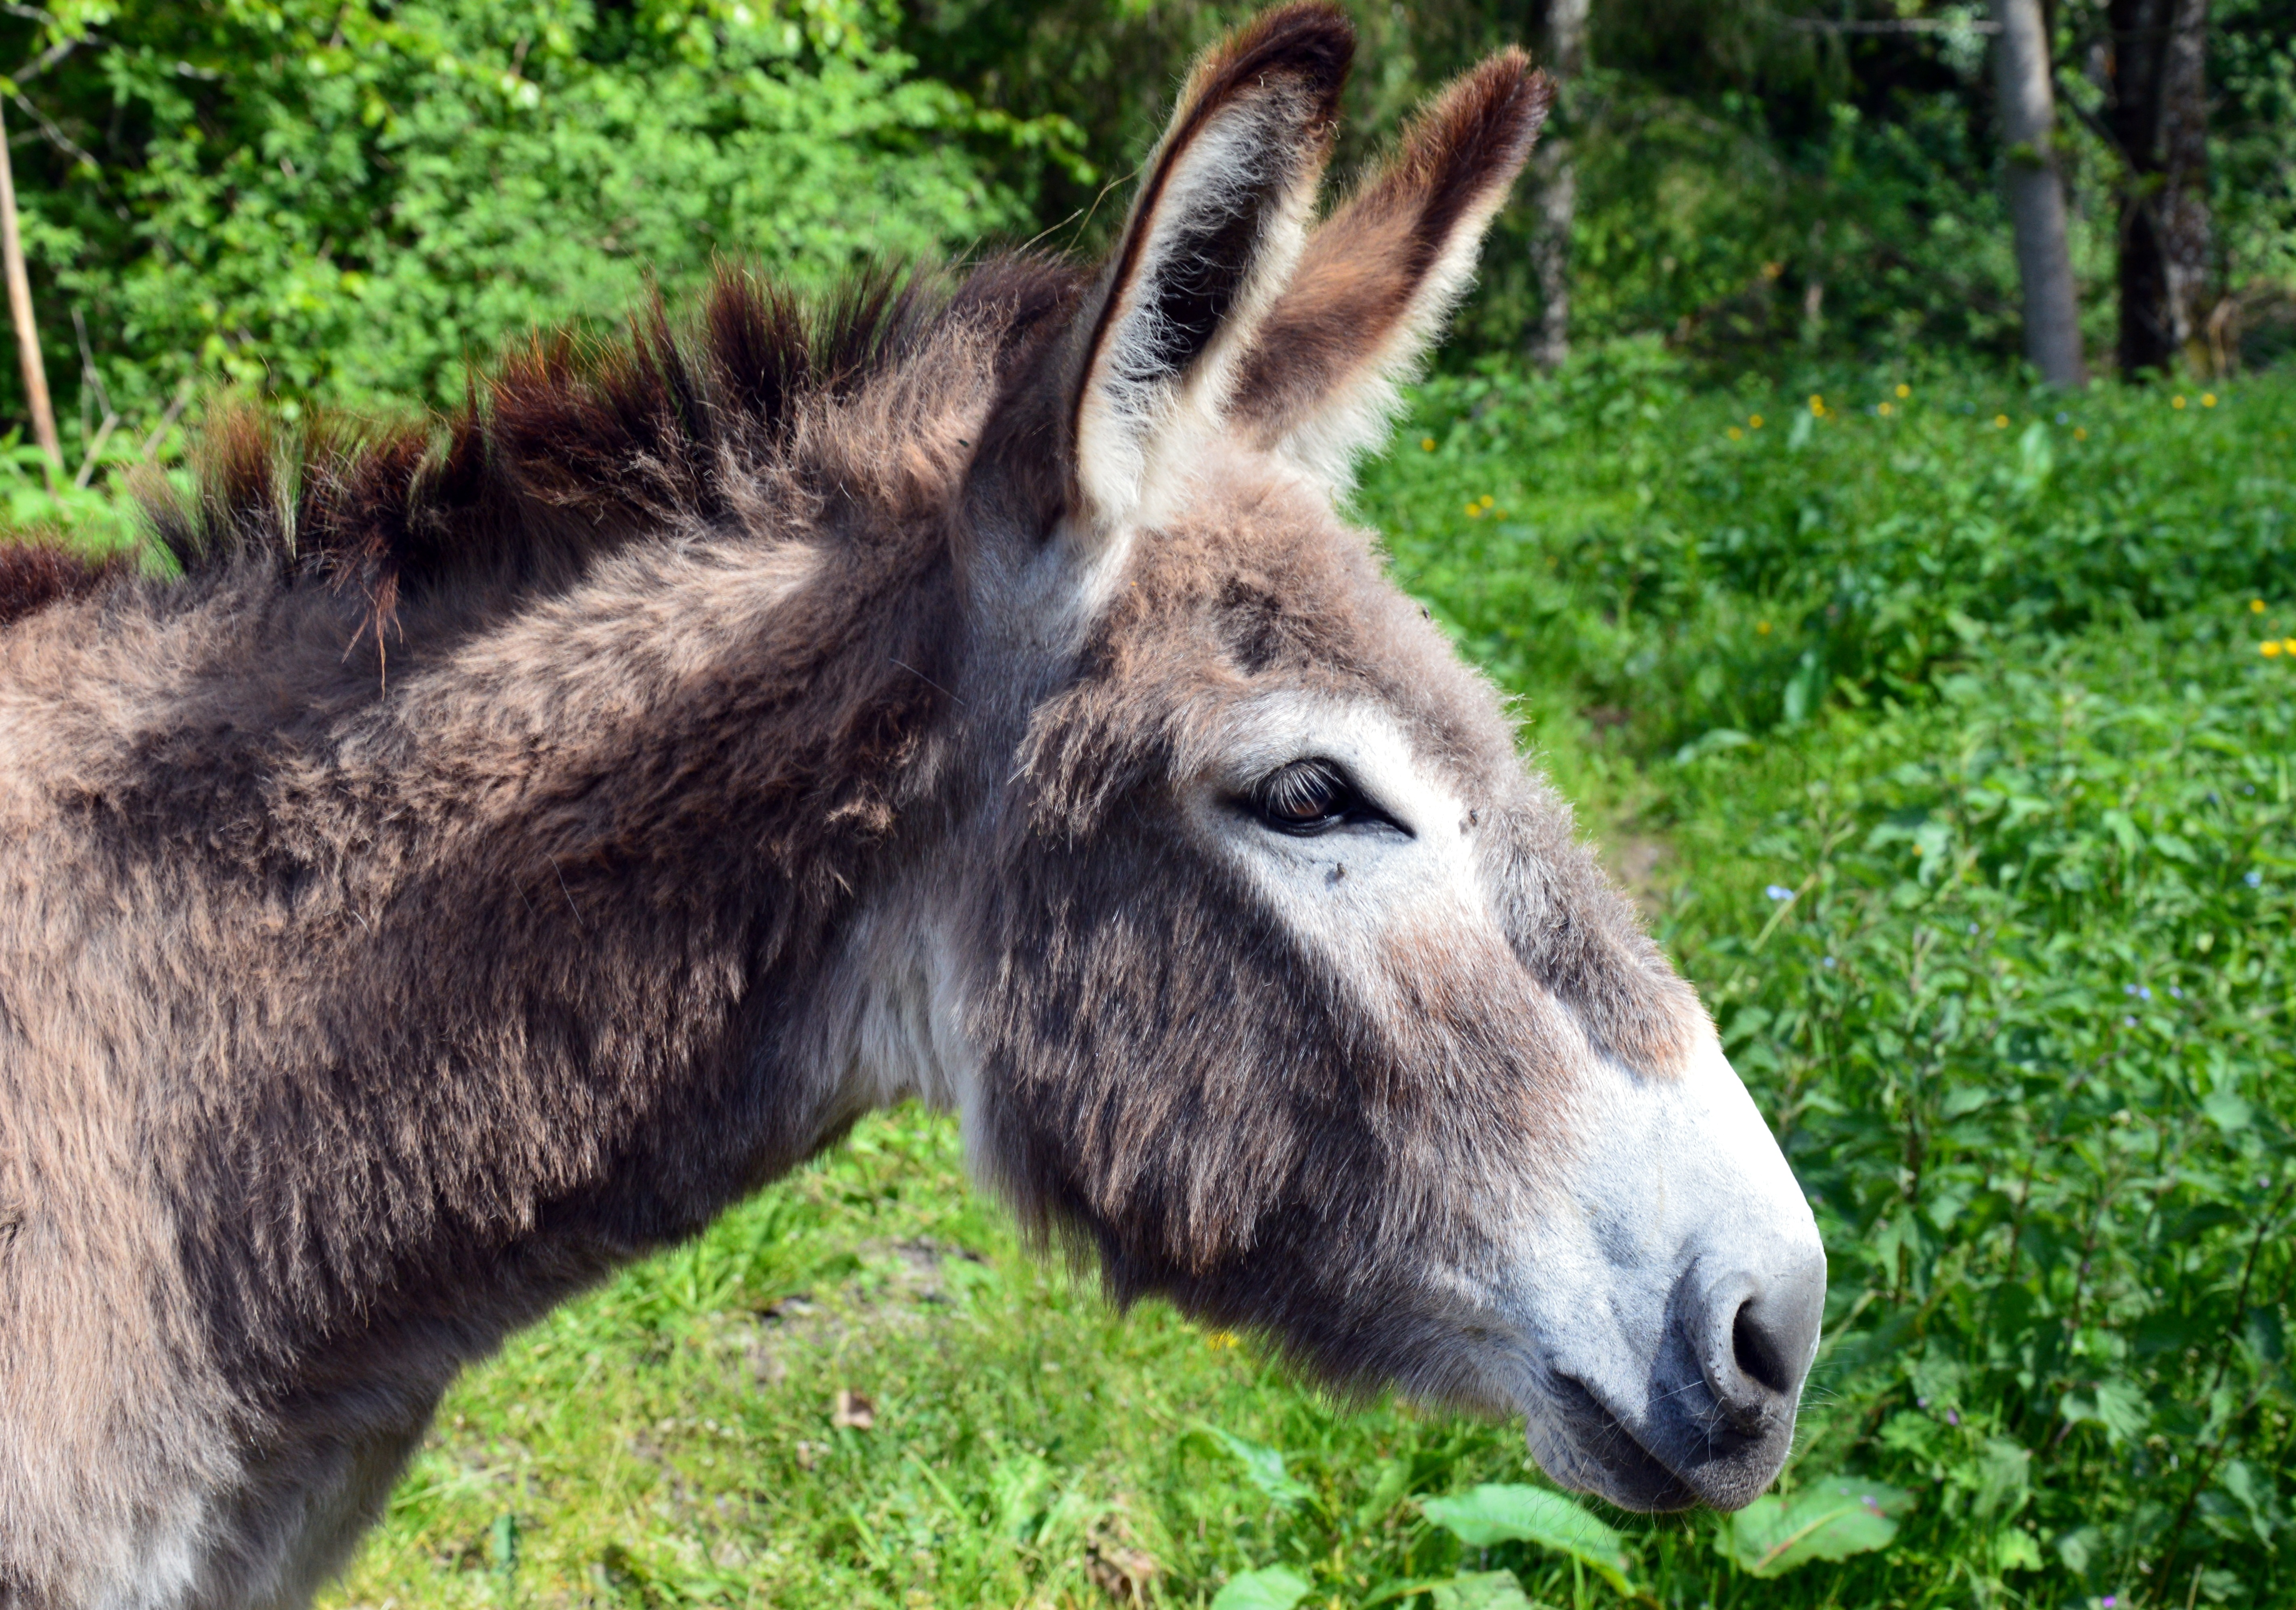
grass, animal, wildlife, pasture, grazing, horse, mammal, mane, fauna, domestic animal, llama, donkey, vertebrate, mare, pack animal, ass of the cotentin, horse like mammal, mustang horse